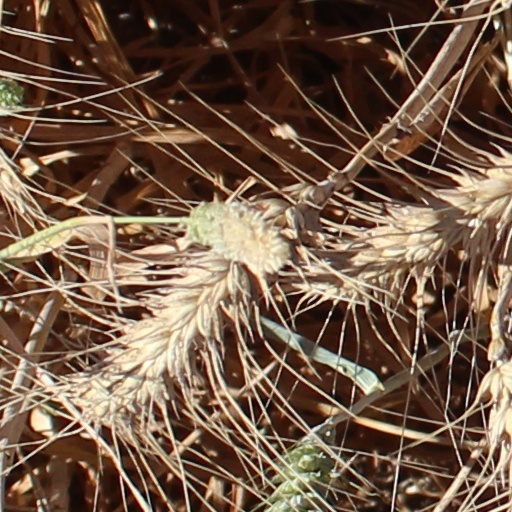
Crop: wheat